The Showdown Effect

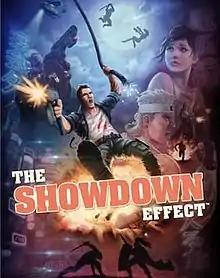

The Showdown Effect is an action game developed by Arrowhead Game Studios in cooperation with Pixeldiet Entertainment and published by Paradox Interactive for Microsoft Windows and Mac OS X. The game was released on 5 March 2013 via digital distribution on Steam.